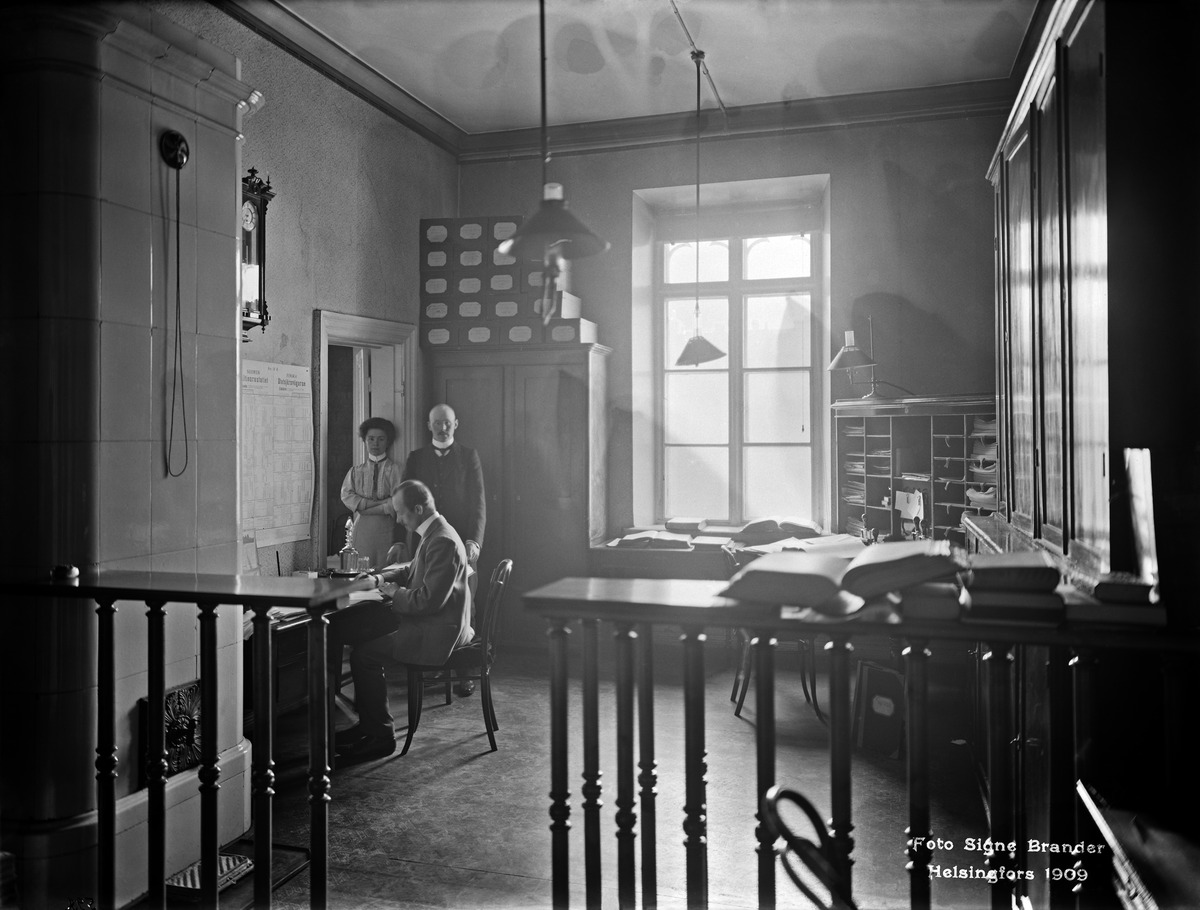
Vanha rautatieasema
sisällön kuvaus: Vanha rautatieasema.  Kirjaajankonttori. mustavalkoinen
Kuvaaja: Brander, Signe, valokuvaaja
Ajankohta: kuvausaika 1909
Paikka: Suomi, Uusimaa, Helsinki, Kluuvi Helsinki
Aiheet: rautatiet, virkamiehet, kalusteet